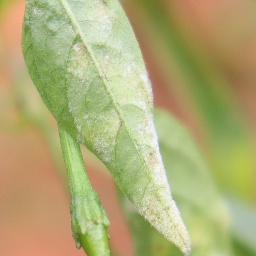
Label: powdery mildew